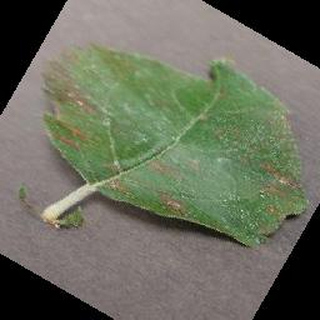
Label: apple_cedar_apple_rust